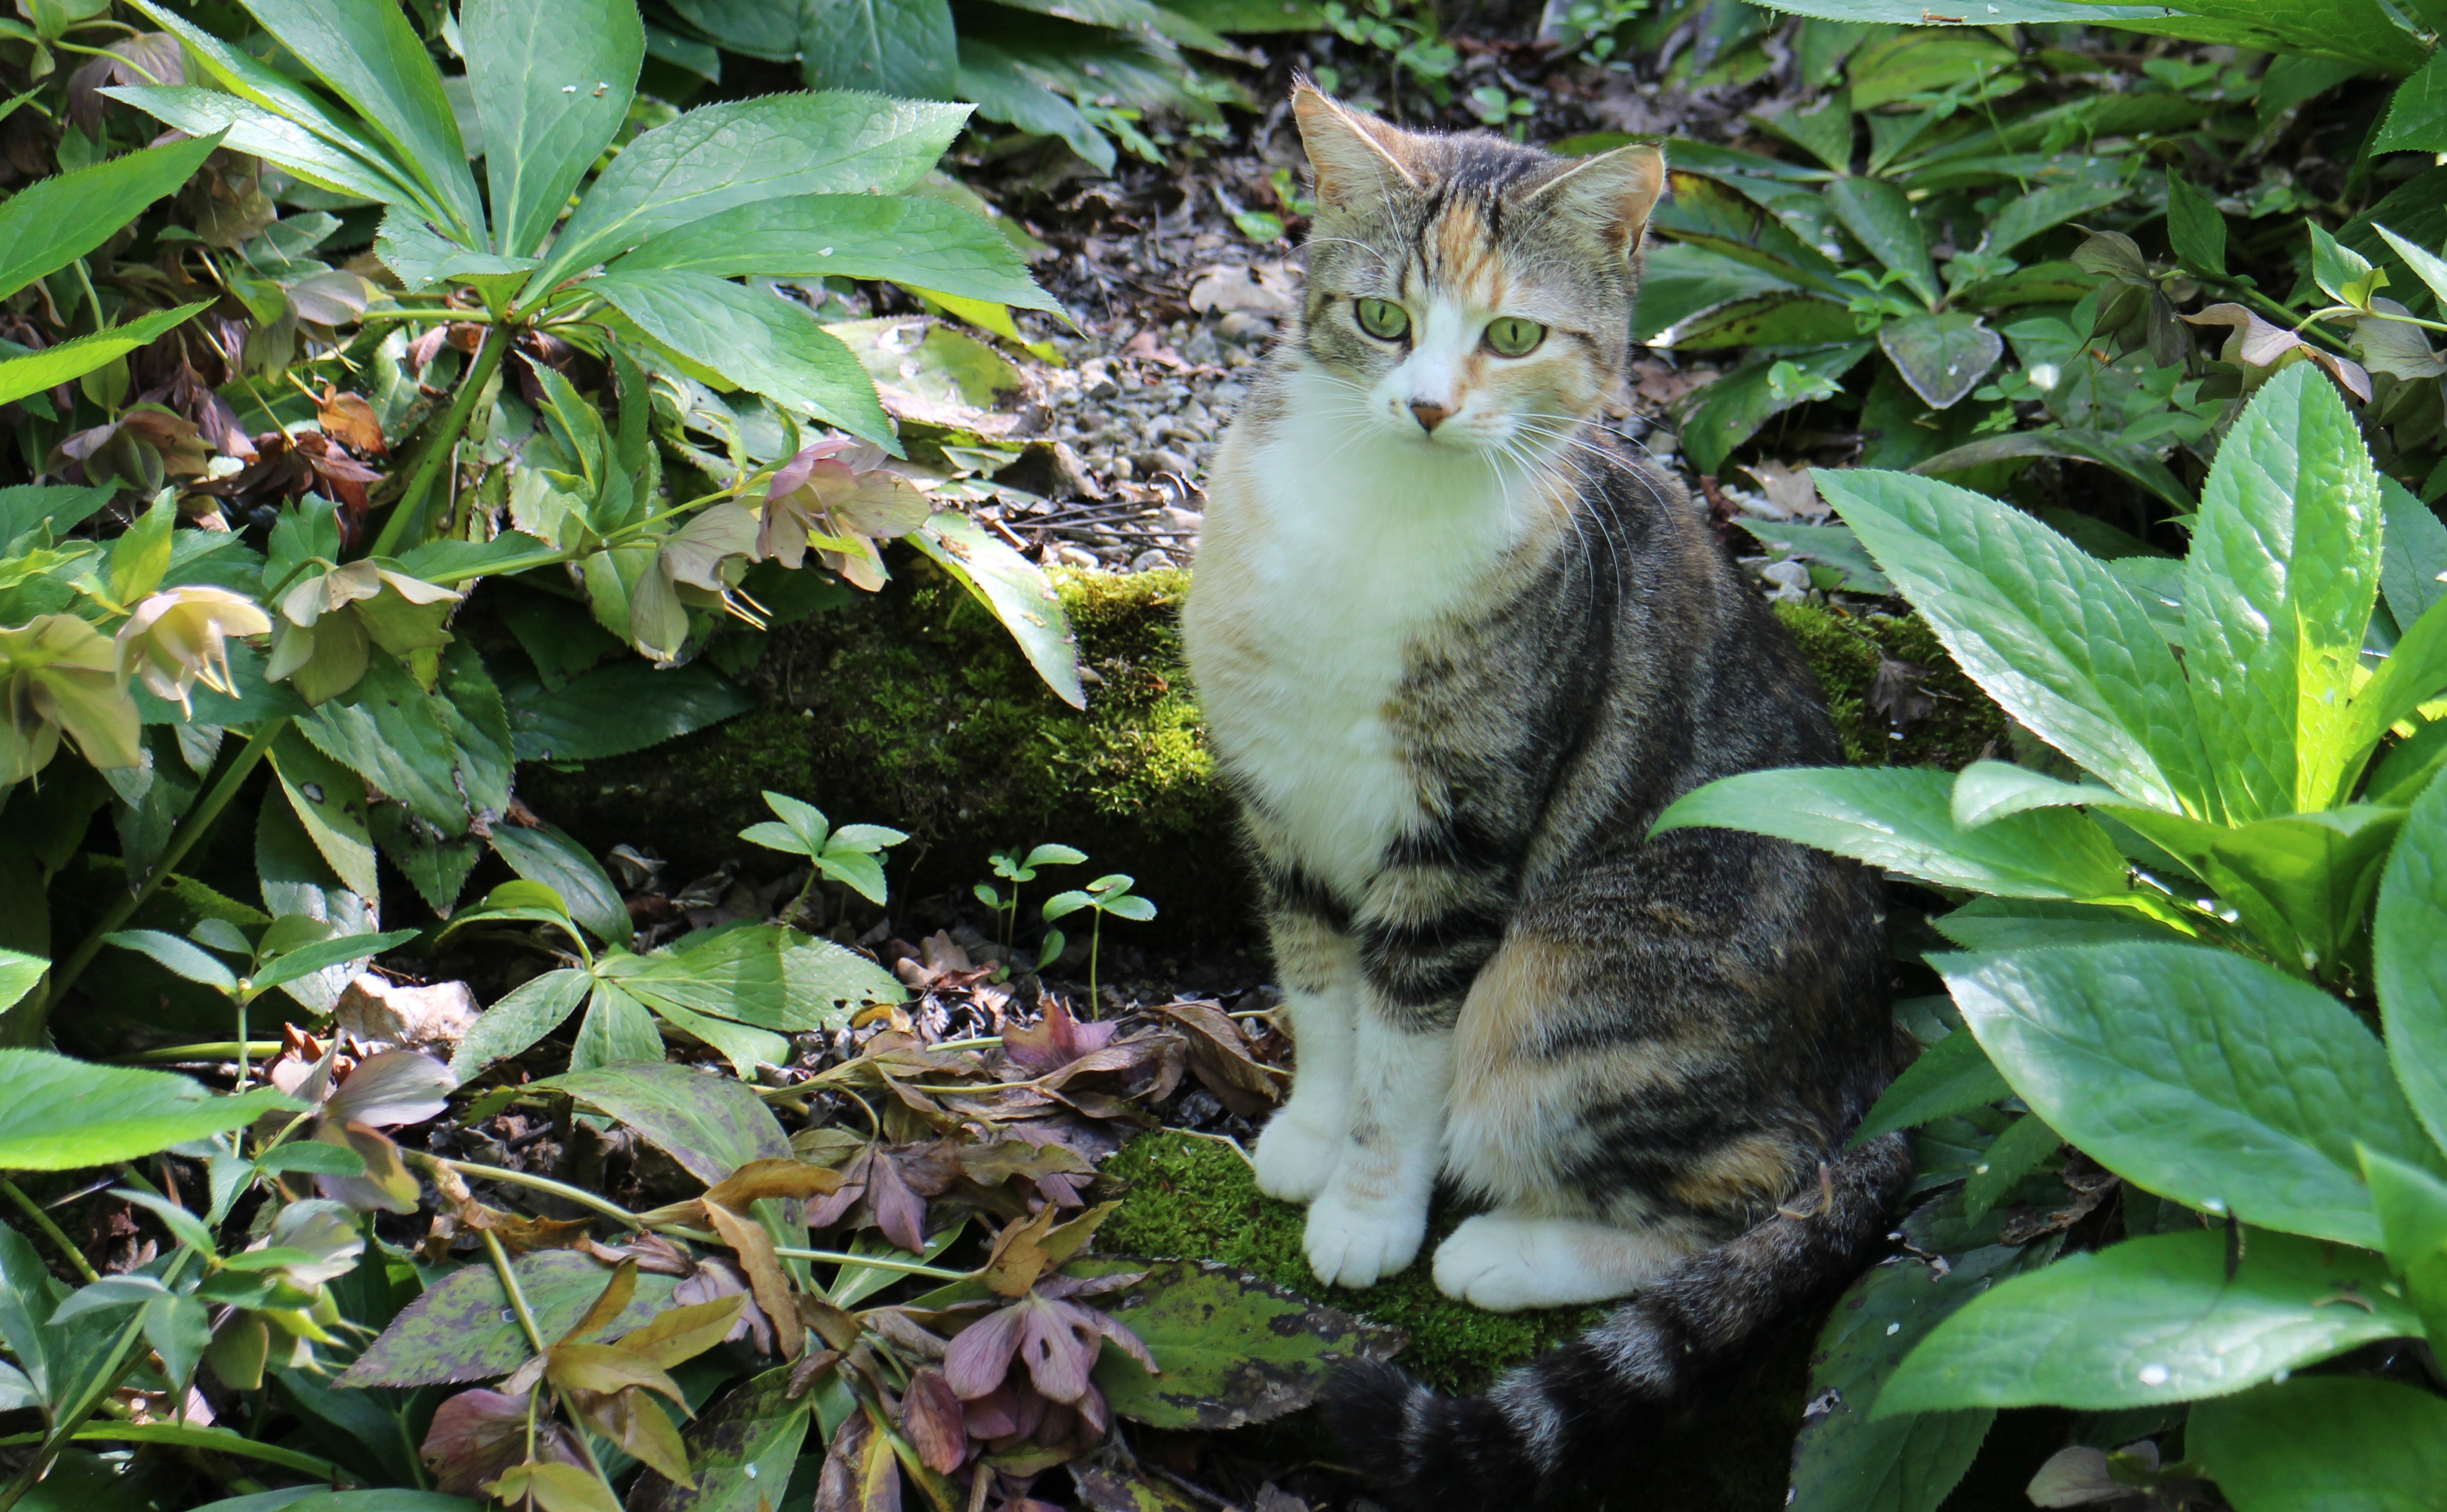
plant, flower, animal, wildlife, jungle, cat, mammal, botany, garden, flora, fauna, adidas, rainforest, vertebrate, hidden, curious, cat's eyes, anxious, cat like mammal